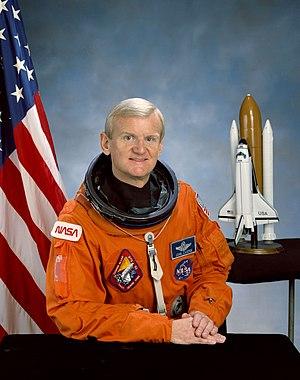
John Howard Casper est un astronaute américain né le 9 juillet 1943.